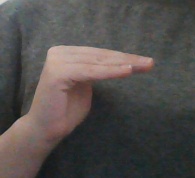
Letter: haa